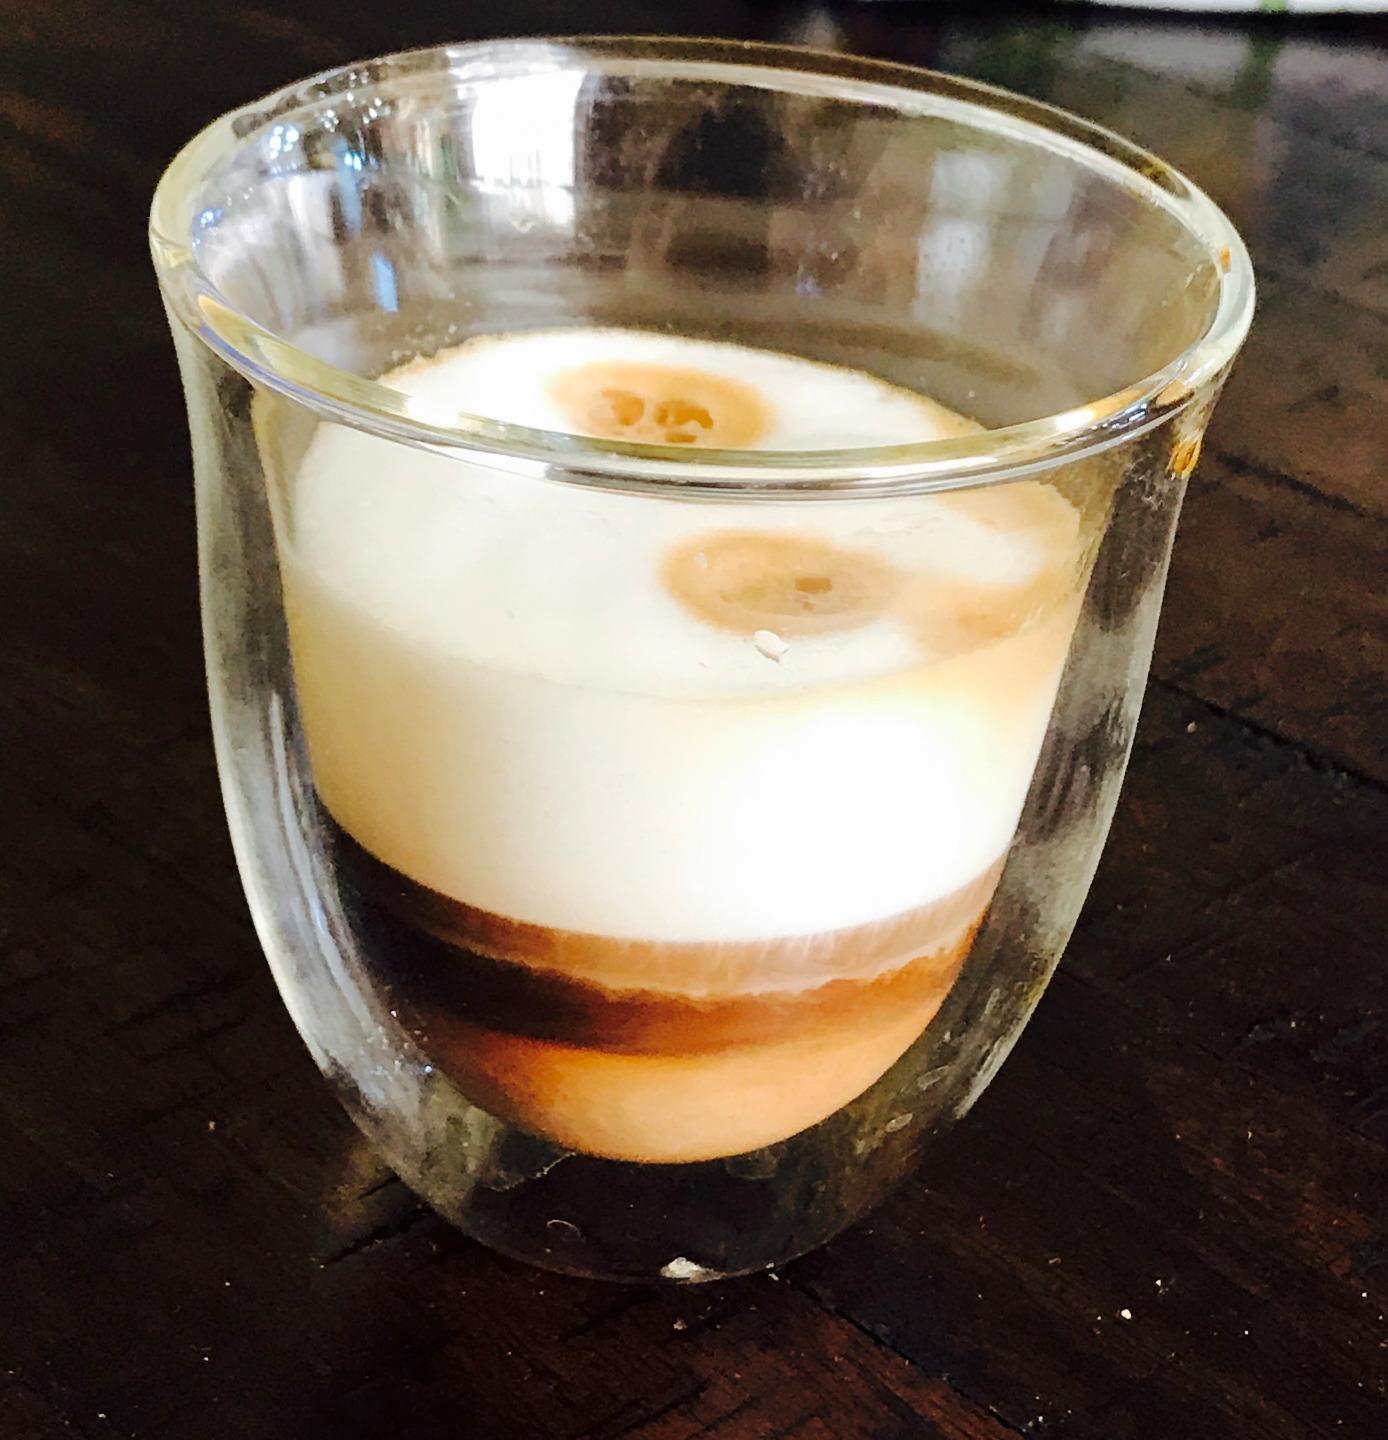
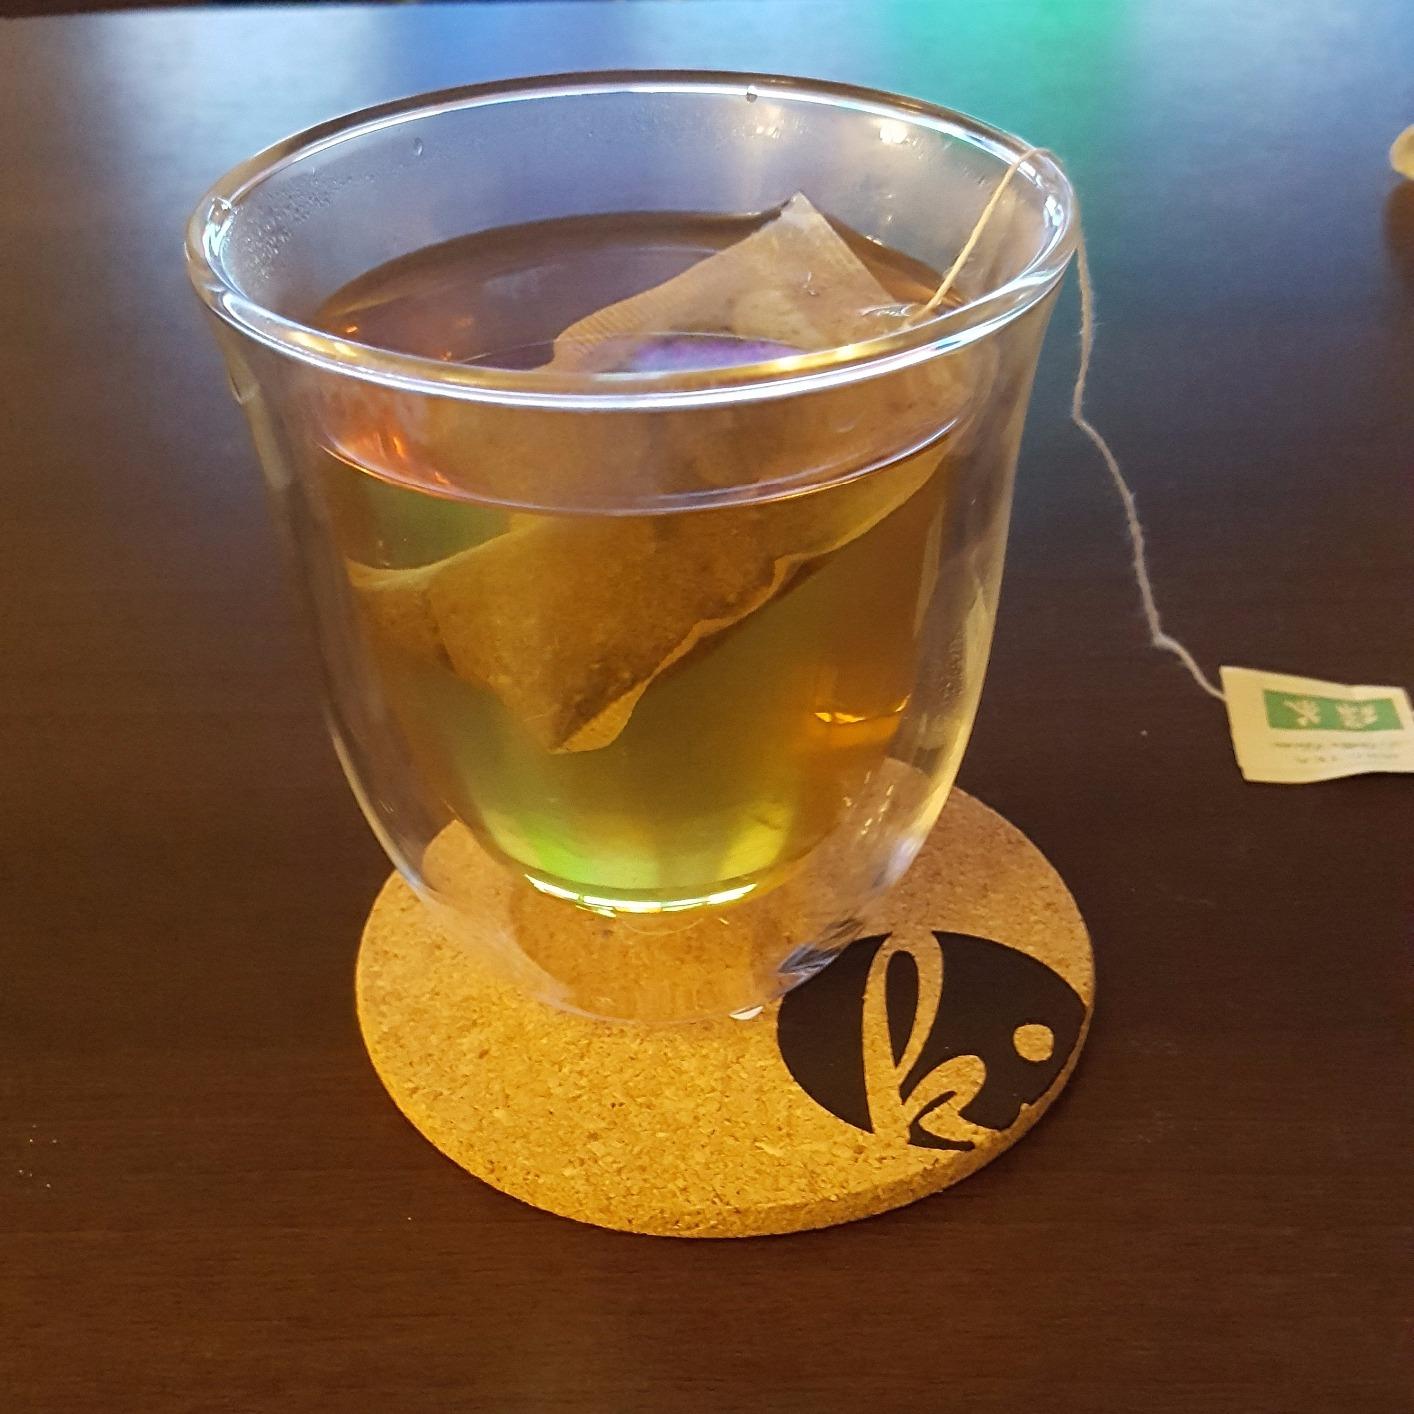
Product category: items_mug
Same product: yes